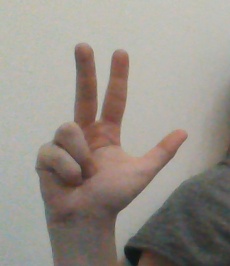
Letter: al